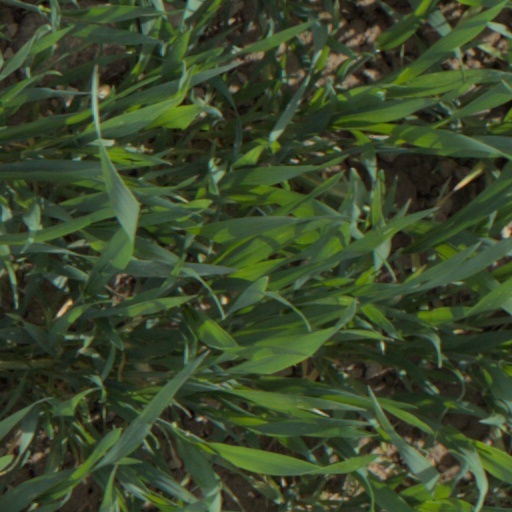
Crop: wheat